Pockels effect

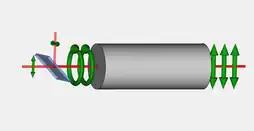
A schematic of a Pockels cell modulating the polarization of light. In this case, the Pockels cell is acting as a quarter wave plate, where linearly-polarized light is converted to circularly-polarized light. With the addition of a Brewster window (left), this change in polarization can be converted to a change in the intensity of the beam, by transmitting only the p-polarized vector component.

In optics, the Pockels effect, or Pockels electro-optic effect, is a directionally-dependent linear variation in the refractive index of an optical medium that occurs in response to the application of an electric field. It is named after the German physicist Friedrich Carl Alwin Pockels, who studied the effect in 1893. The non-linear counterpart, the Kerr effect, causes changes in the refractive index at a rate proportional to the square of the applied electric field. In optical media, the Pockels effect causes changes in birefringence that vary in proportion to the strength of the applied electric field.